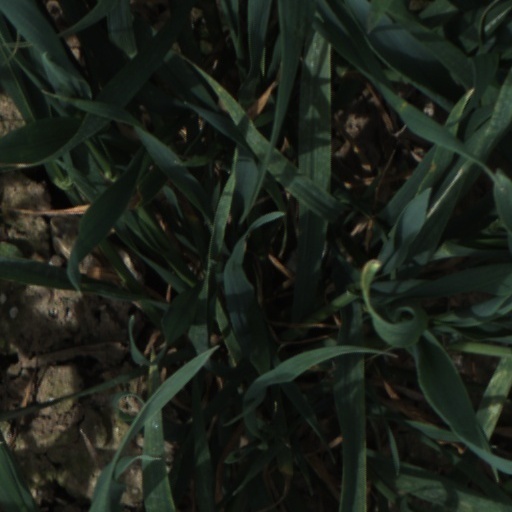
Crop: wheat